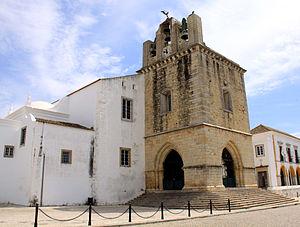
Faro est une ville du Portugal, et le chef-lieu de l'Algarve, la région touristique qui se trouve à l'extrême sud du Portugal.